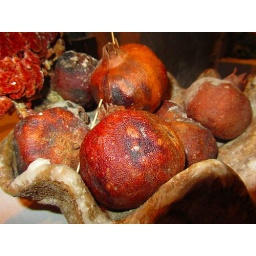
rotting fruit at weird bar in barcelona